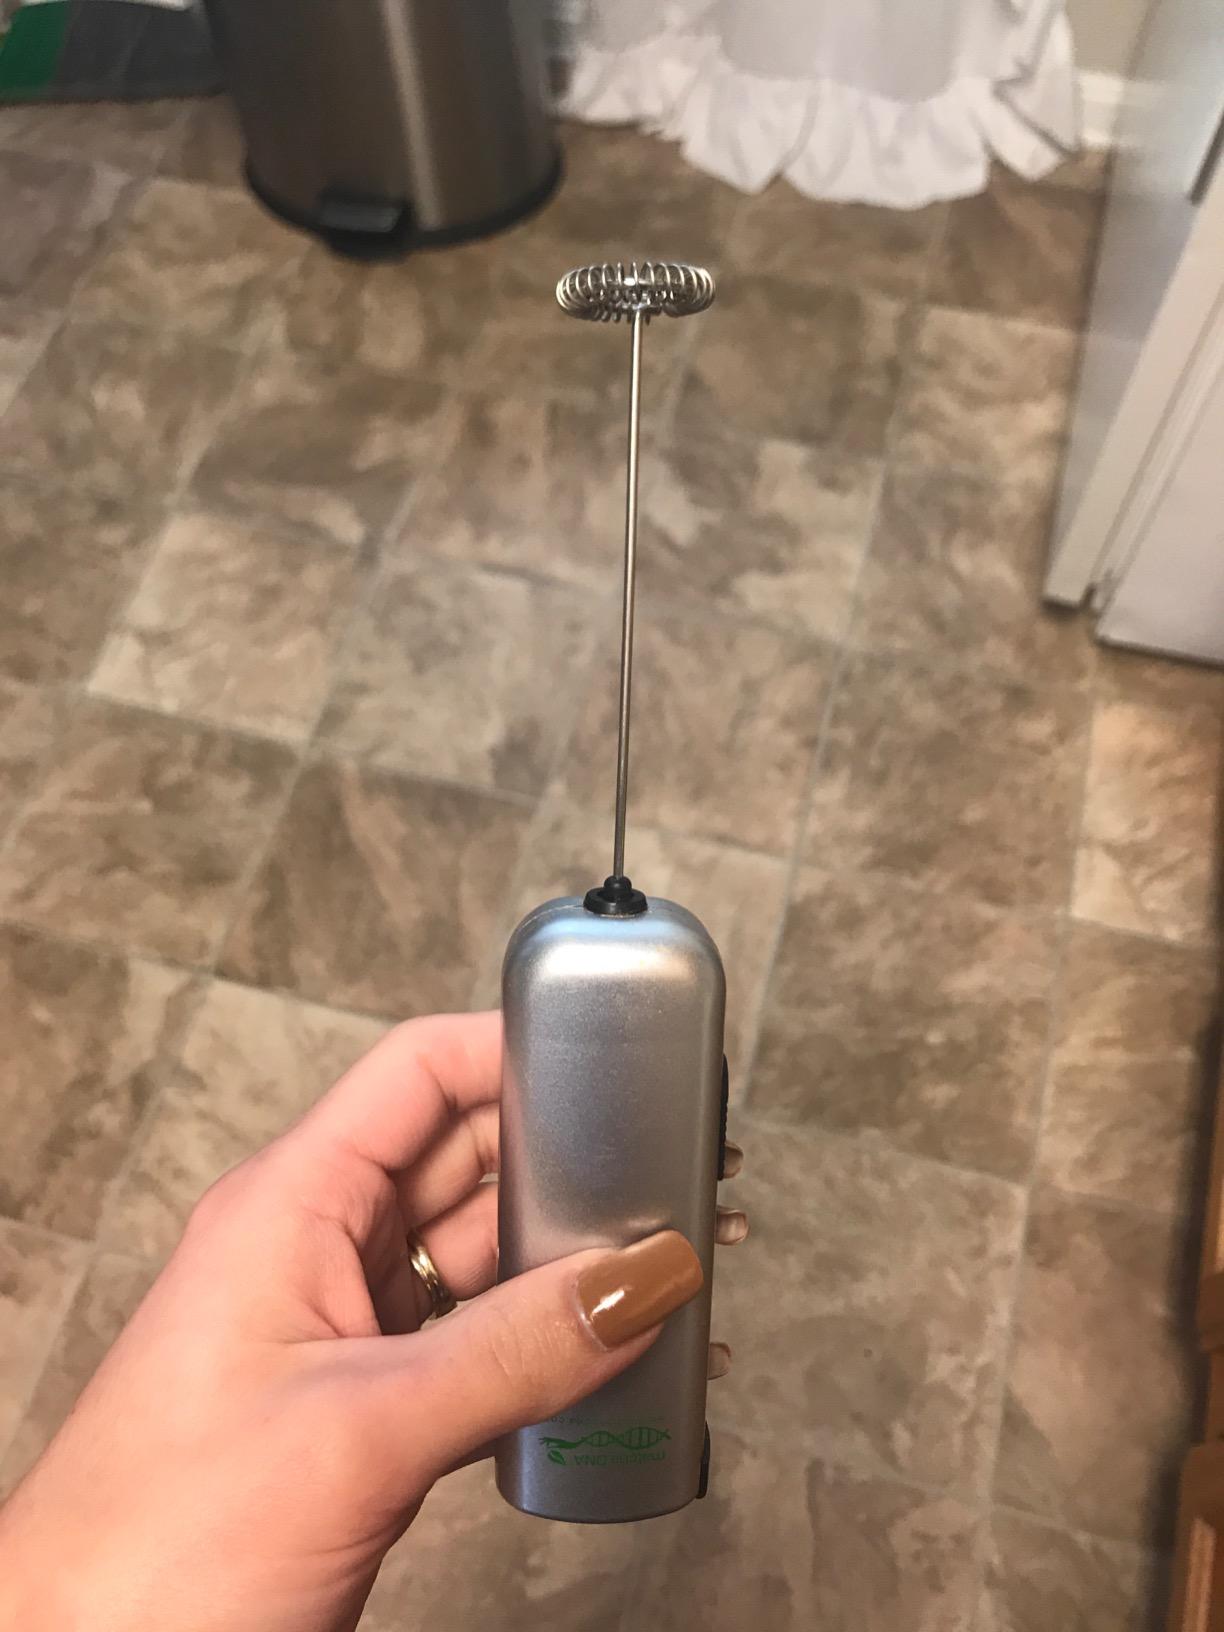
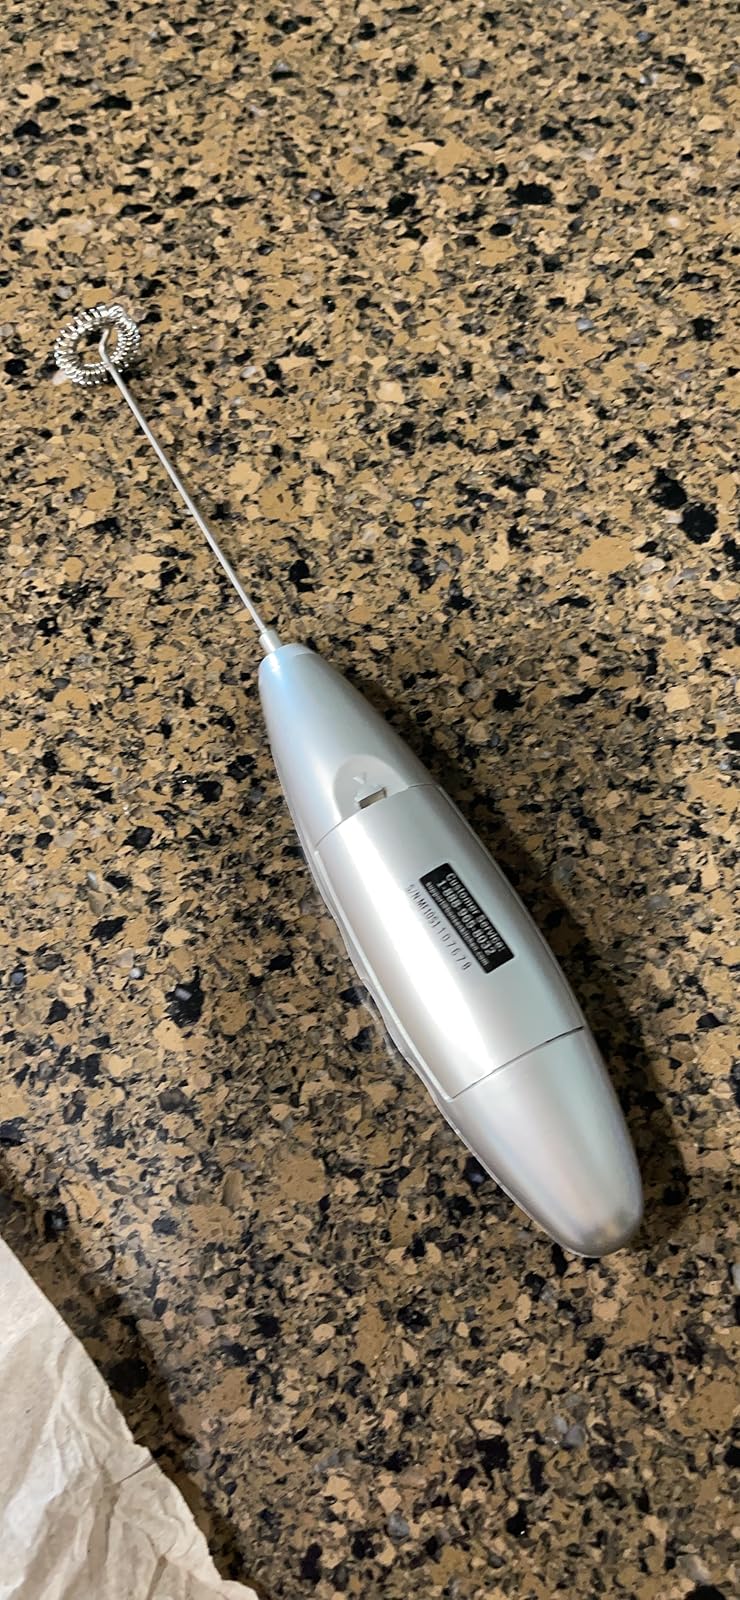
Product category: items_mixer
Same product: no